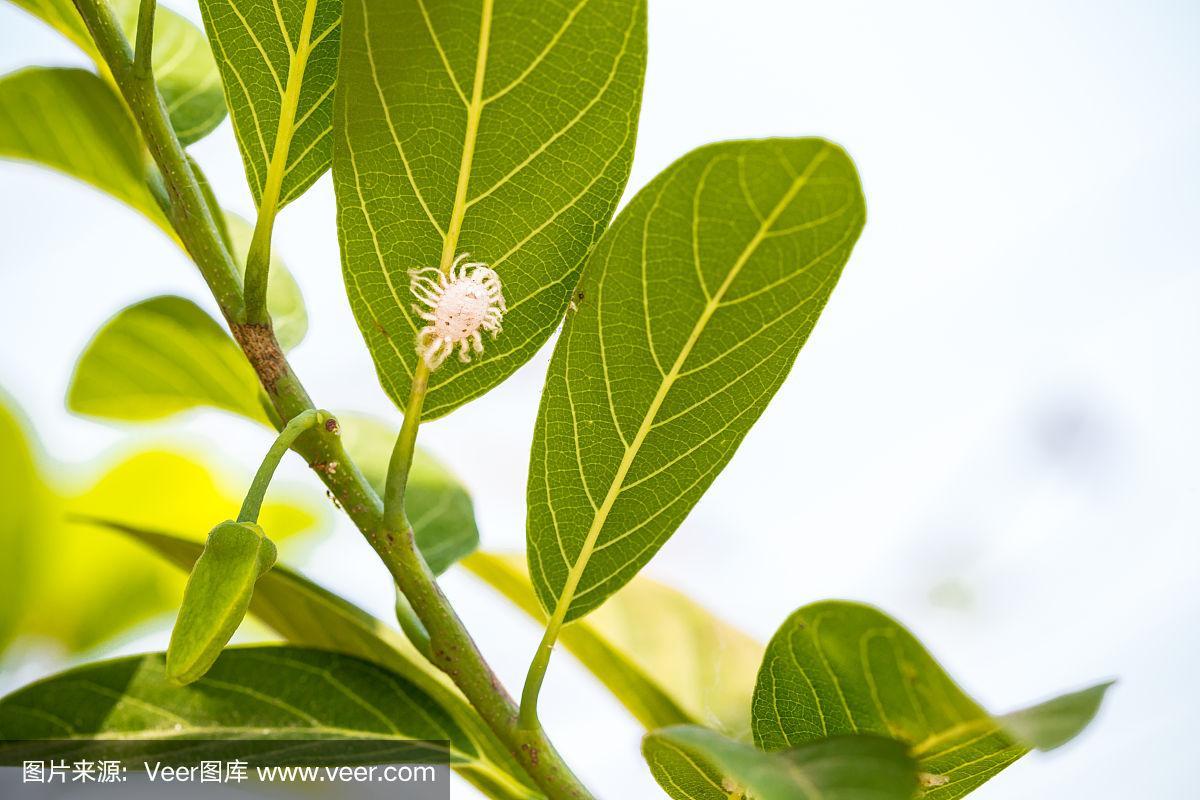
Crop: apple
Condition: healthy